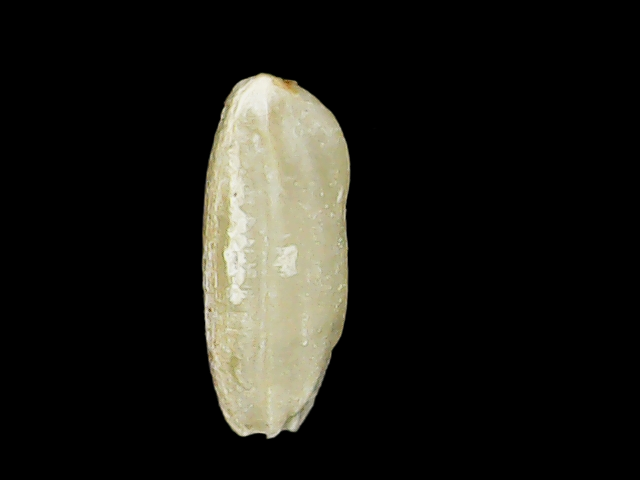
Rice variety: Binadhan12